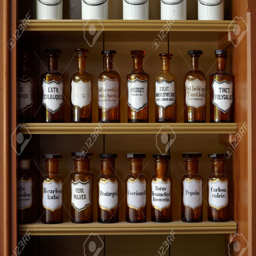
shelf with bottles in an ancient drugstore stock photo